Tokaj (Slovakia)

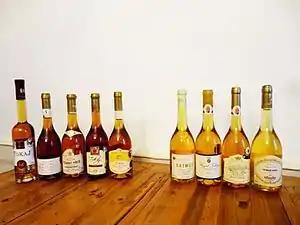
Bottles of Slovak (left) and Hungarian Aszú wines

Tokaj wine is, by its unique character, a luxurious commodity with a strong appeal to the international market.